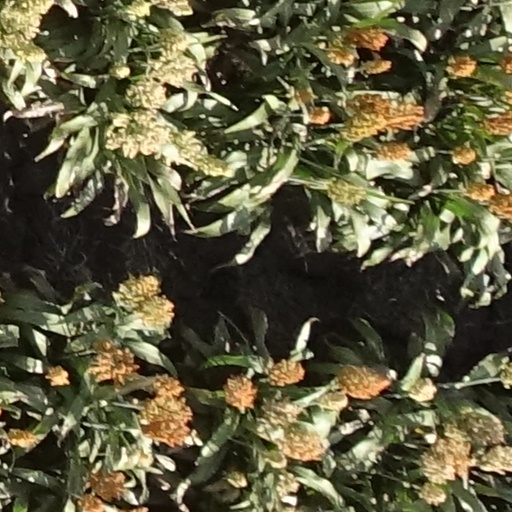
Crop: sorghum